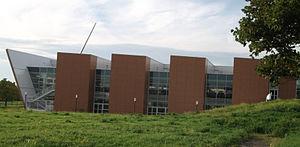
Bibliothèque Robert de Sorbon sur le campus Croix-Rouge de Reims.
Le quartier Croix-Rouge est une partie de Reims.
Robert de Sorbon, né le 9 octobre 1201 à Sorbon, petite commune des Ardennes, et mort le 15 août 1274 à Paris, est un théologien français. Il est le fondateur de la Sorbonne, établissement créé pour permettre à des étudiants séculiers en théologie d'étudier sans être en prise à des difficultés matérielles.
L'université de Reims Champagne-Ardenne est une université française pluri-disciplinaire. Son implantation est principalement sur la ville de Reims mais elle dispose aussi d'antennes à Troyes, à Châlons-en-Champagne, Chaumont et à Charleville-Mézières.
La bibliothèque universitaire Robert-de-Sorbon est située sur le campus Croix-Rouge de l'Université de Reims Champagne-Ardenne.